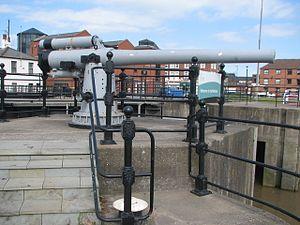
Le canon de marine de 4 pouces BL Mk IX était un canon de marine britannique disposant d’une vitesse initiale moyenne. Il fut introduit en 1916 comme arme secondaire sur les croiseurs de bataille de classe Renown et les "grands croiseurs légers" de classe Glorious, mais qui servit surtout comme armement principal sur les corvettes de la classe Flower tout au long de la Seconde Guerre mondiale.